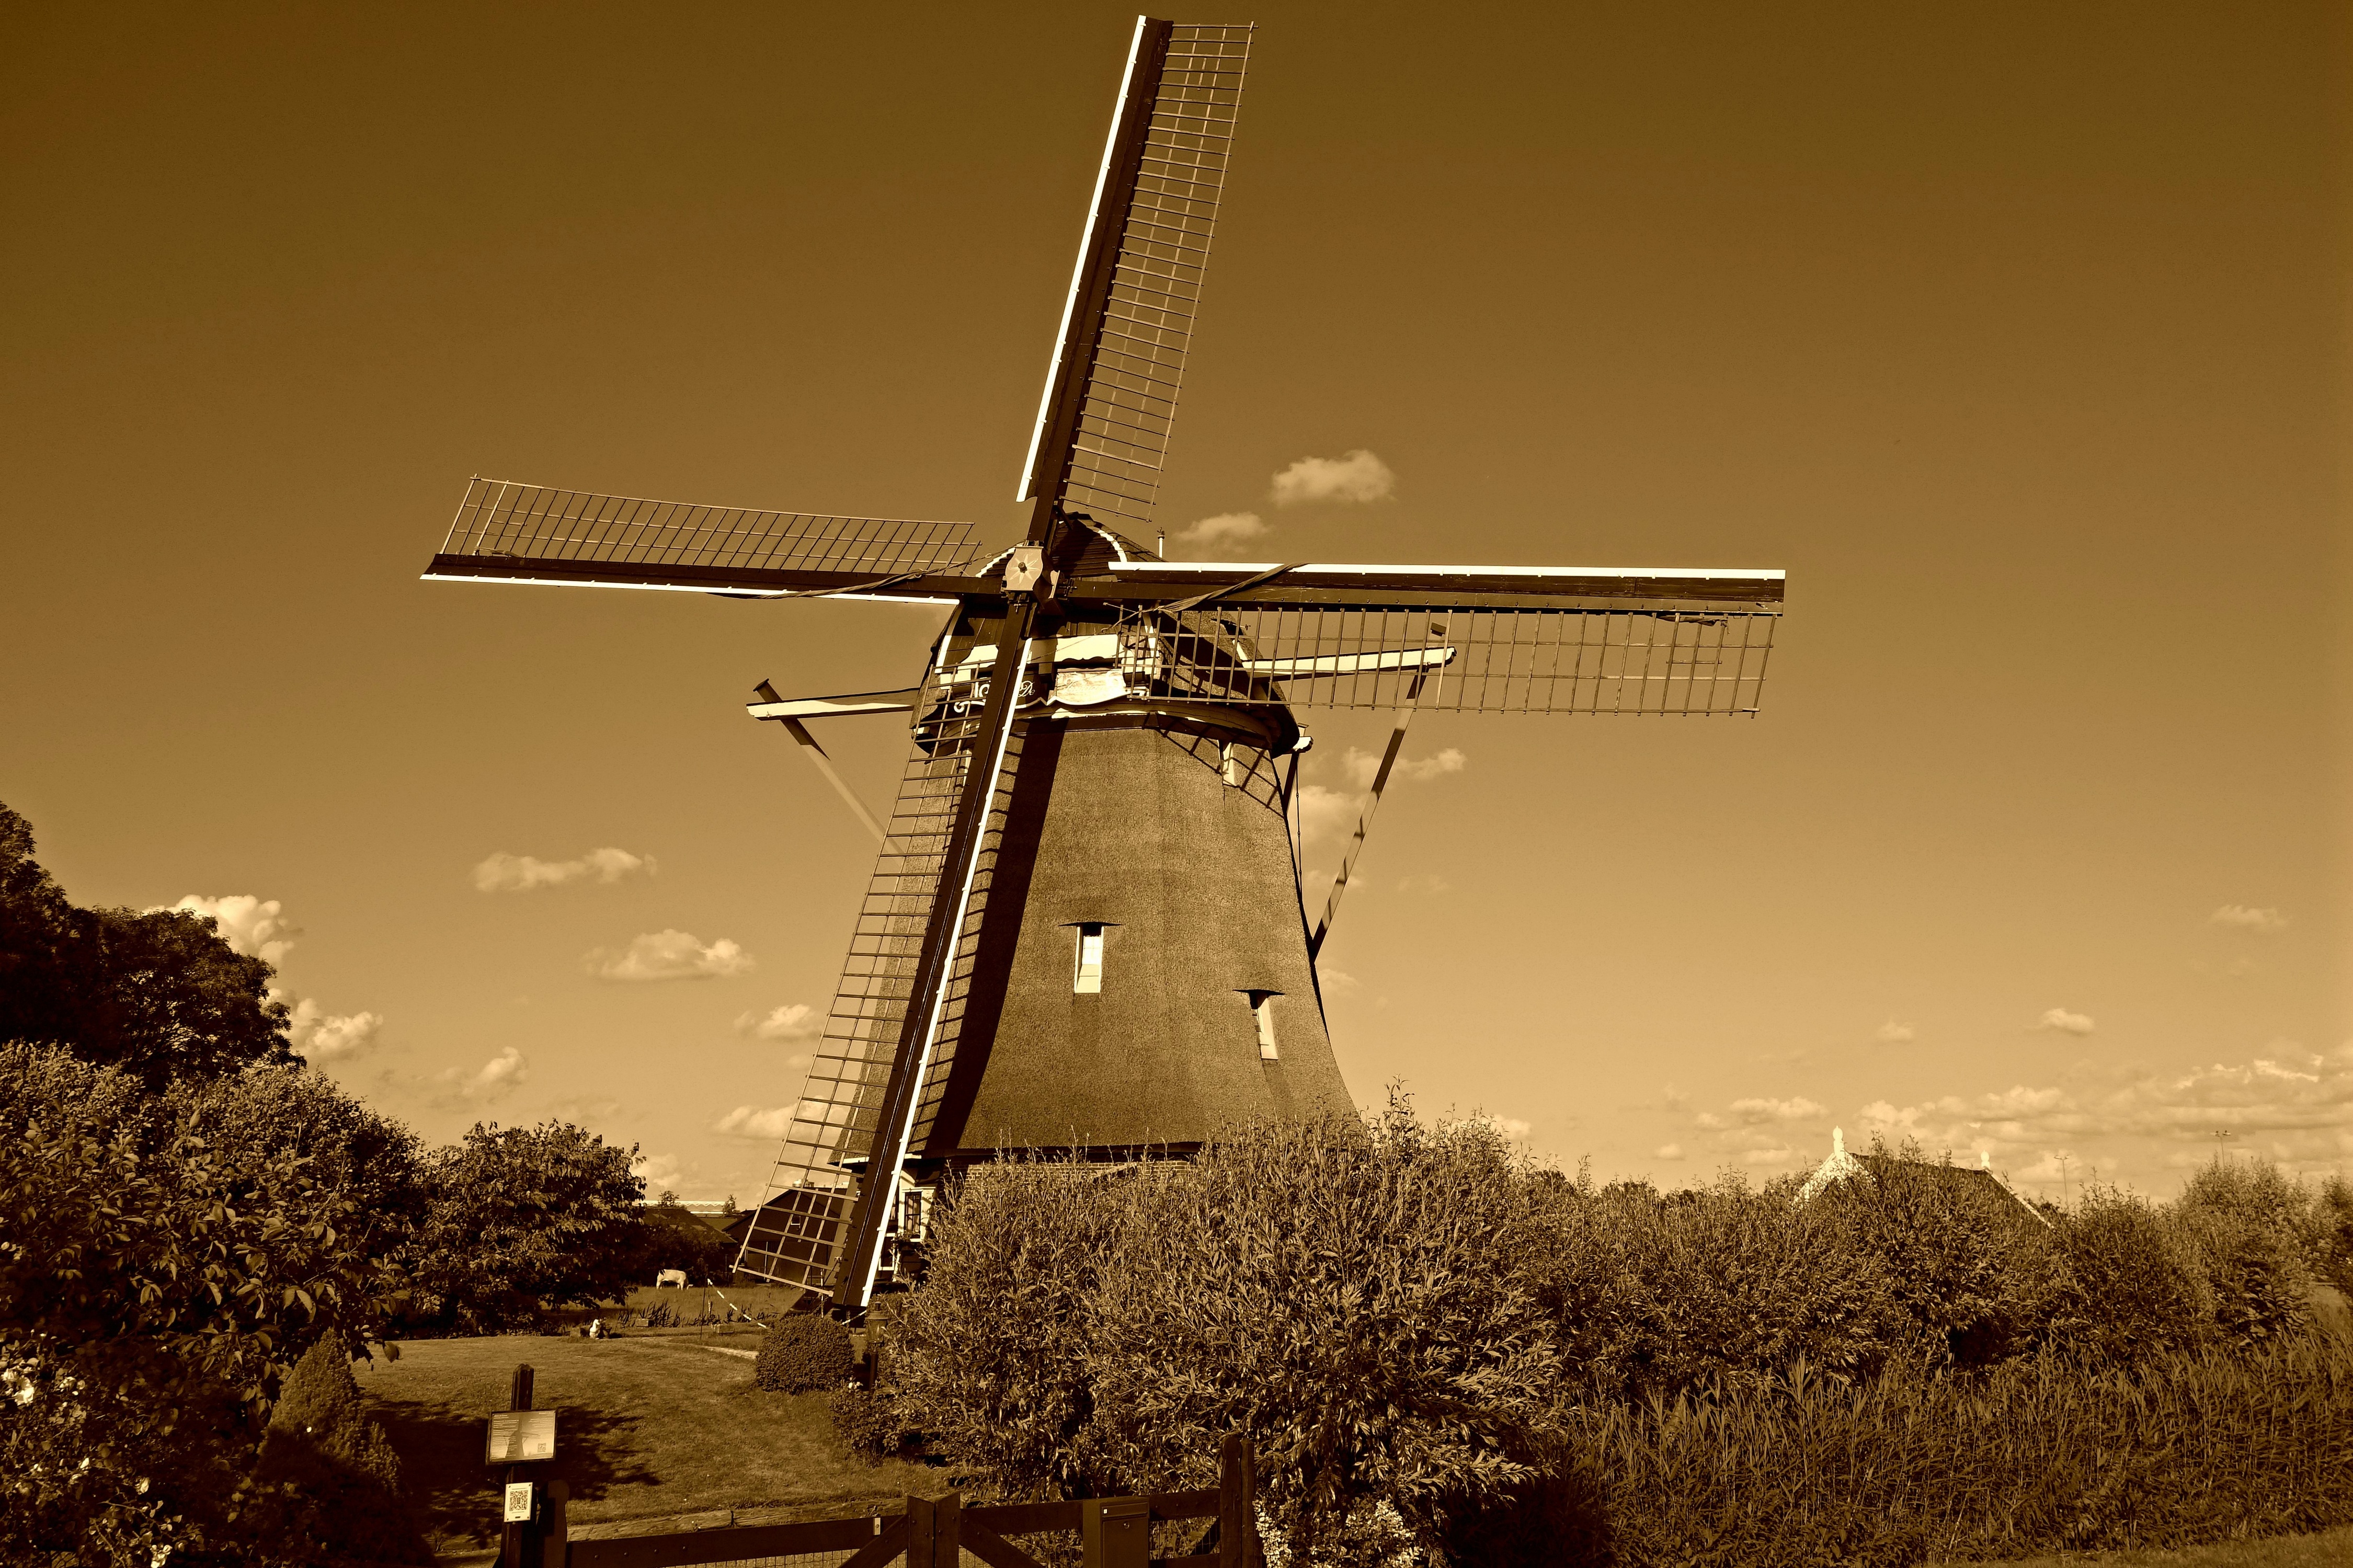
windmill, wind, building, aviation, machine, historic, holland, netherlands, mill, dutch windmill, de zwaan, ouderkerk aan de amstel, atmosphere of earth